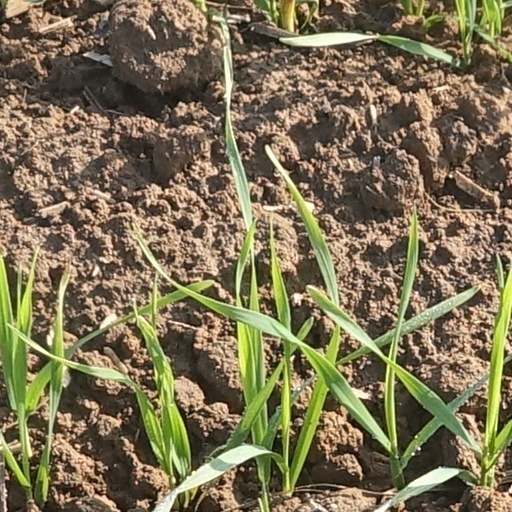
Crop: wheat